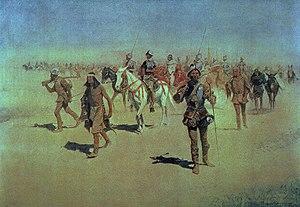
Le Tertre est une nouvelle d'horreur et de science-fiction rédigée de décembre 1929 à janvier 1930 par l'écrivain américain Howard Phillips Lovecraft.